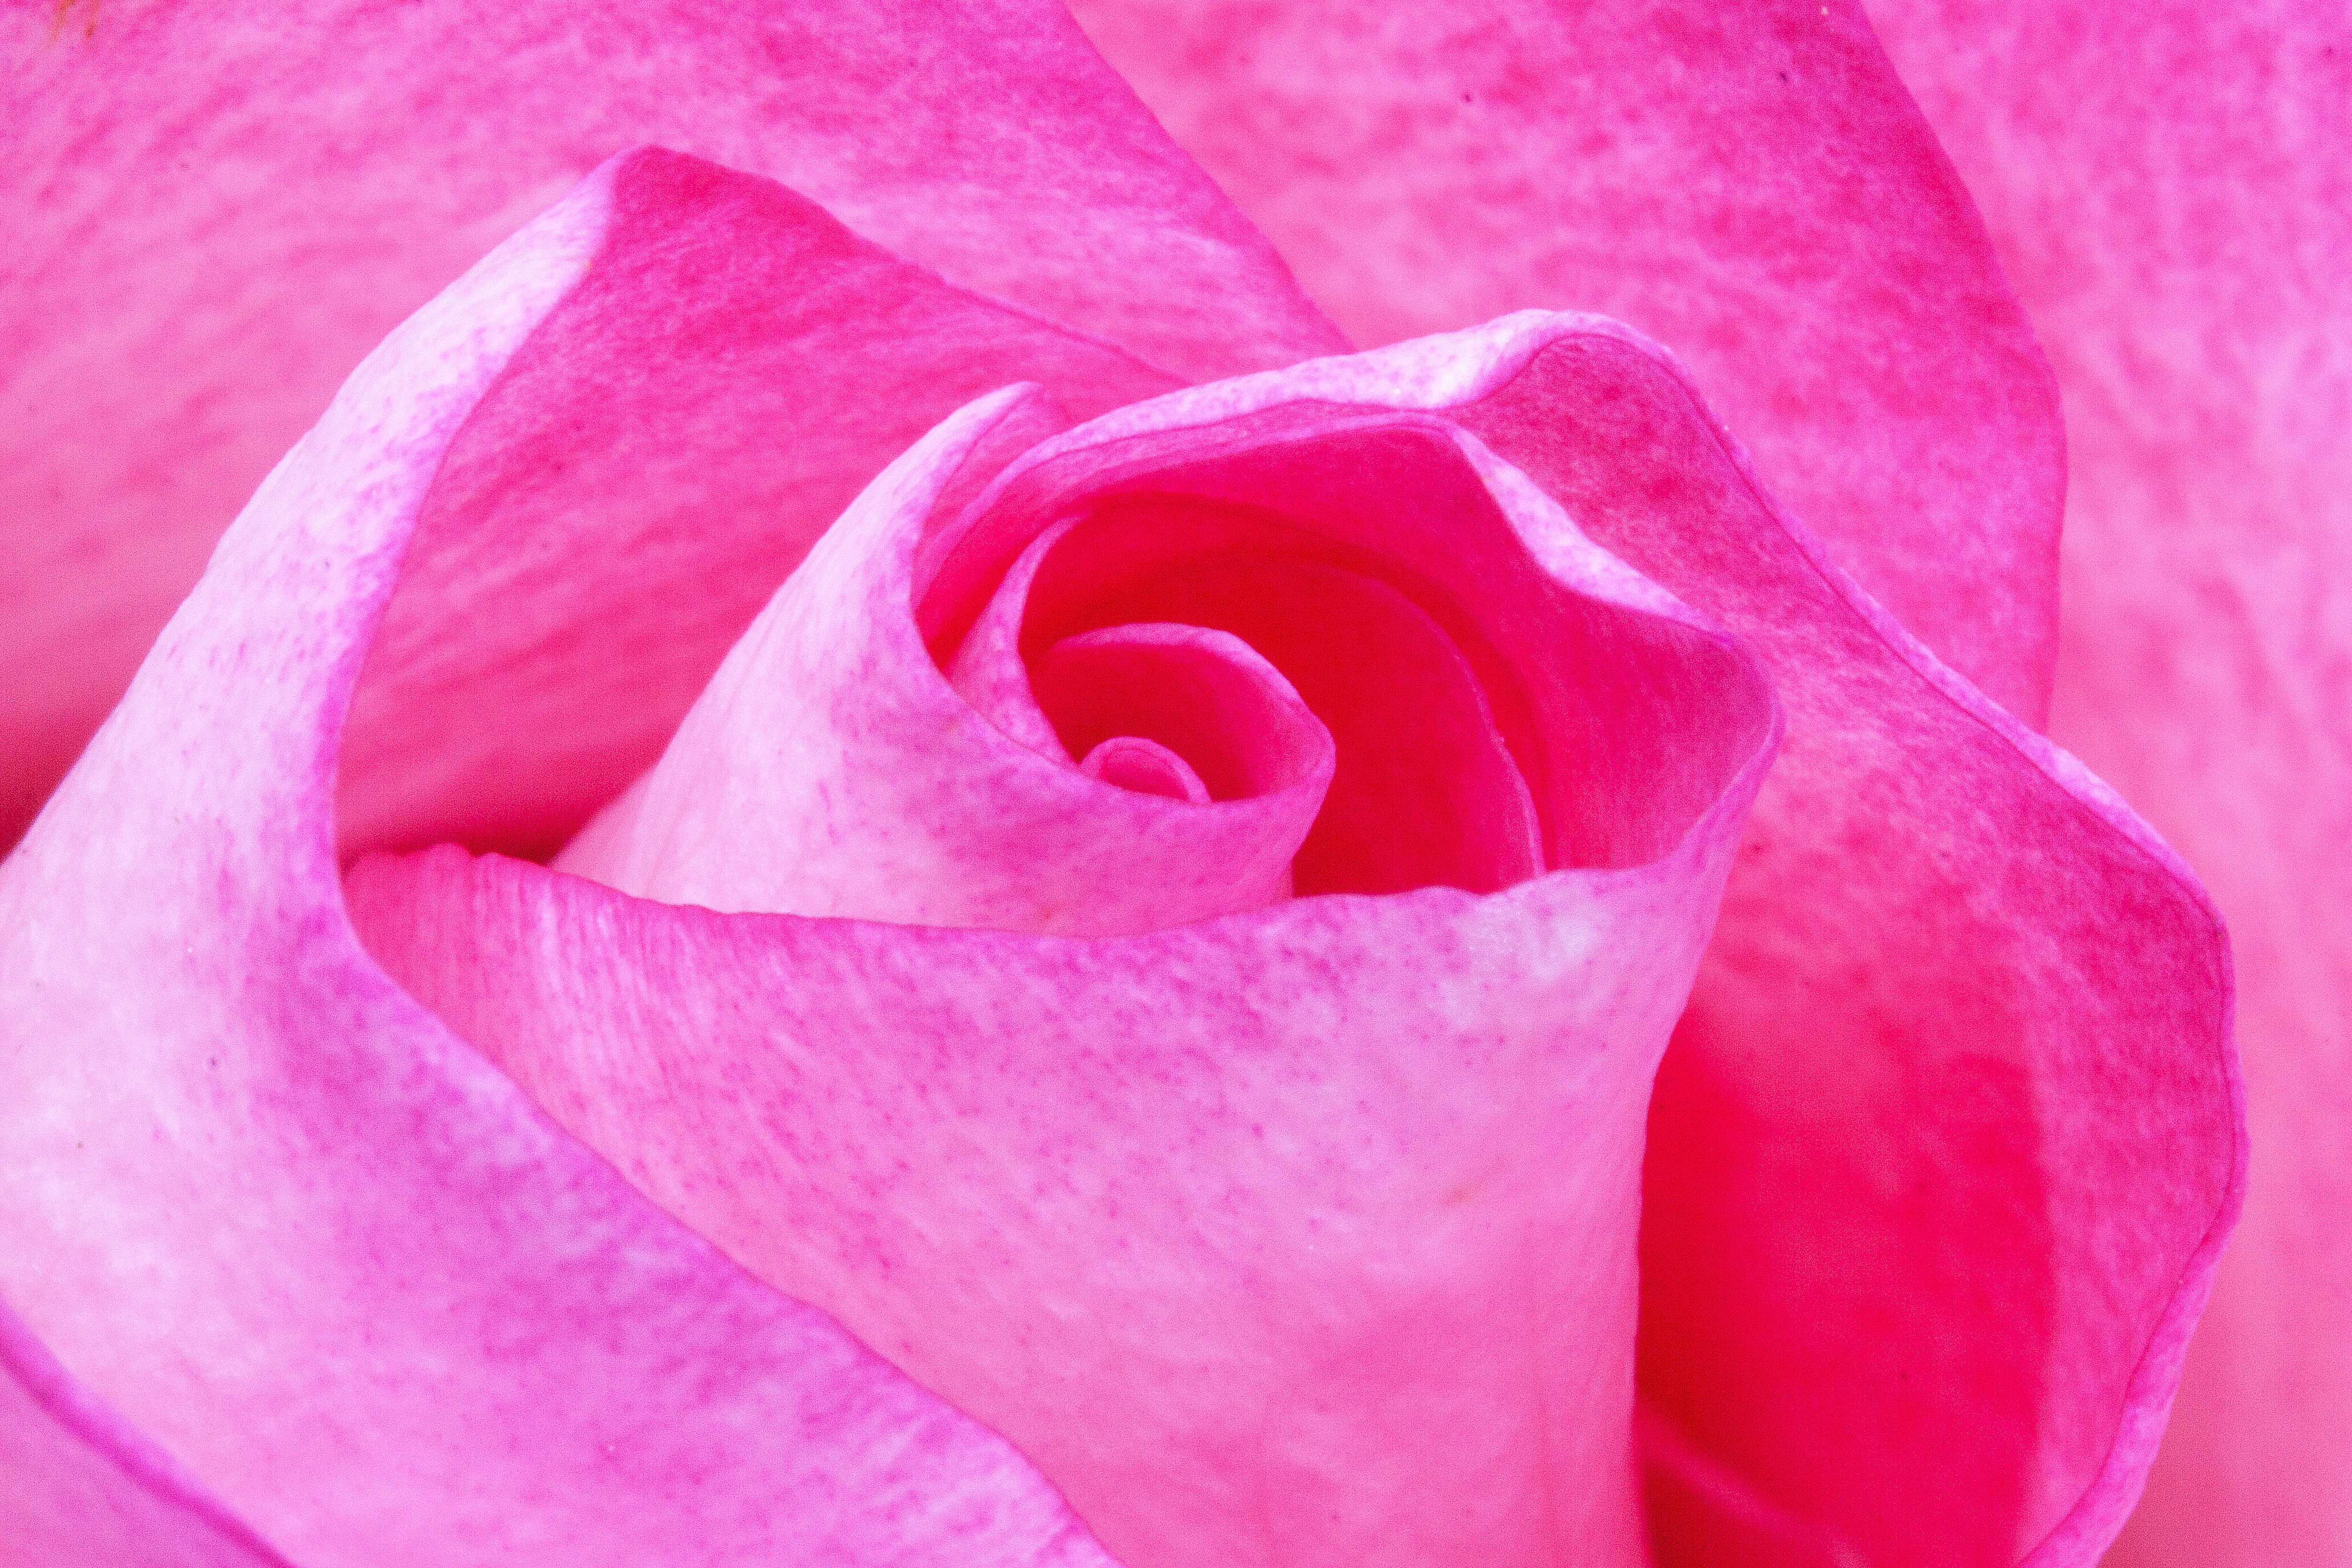
nature, plant, white, flower, petal, love, heart, rose, red, macro, pink, flora, flowers, close up, family, magenta, tender, macro photography, flowering plant, garden roses, rose family, land plant